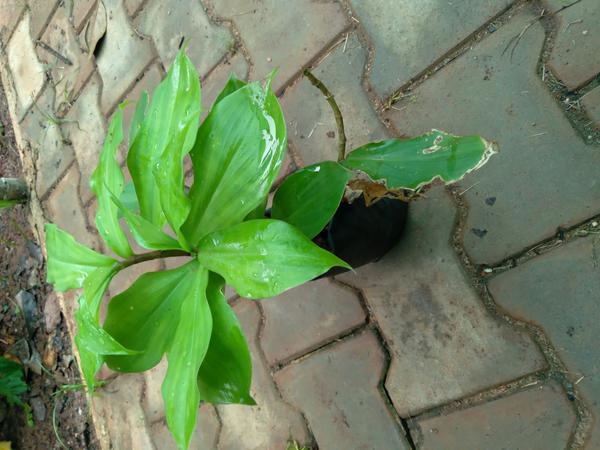
Plant: Insulin